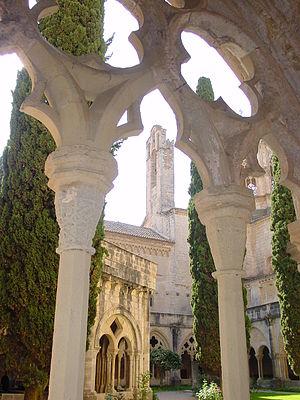
Cet article recense les sites inscrits au patrimoine mondial en Espagne.